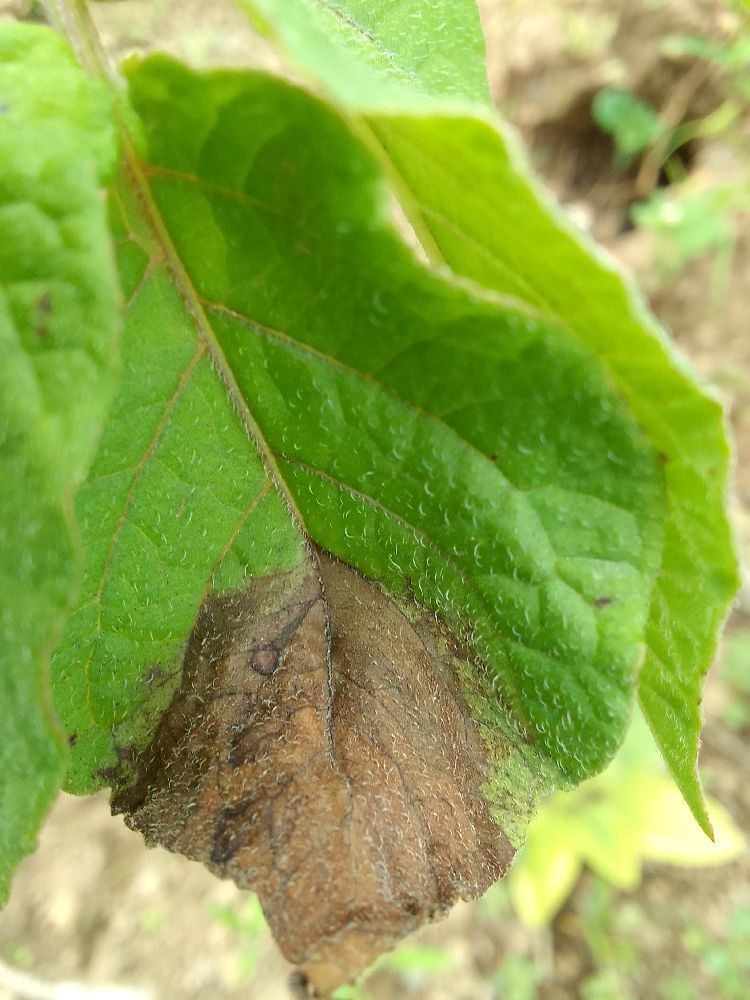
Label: Late blight